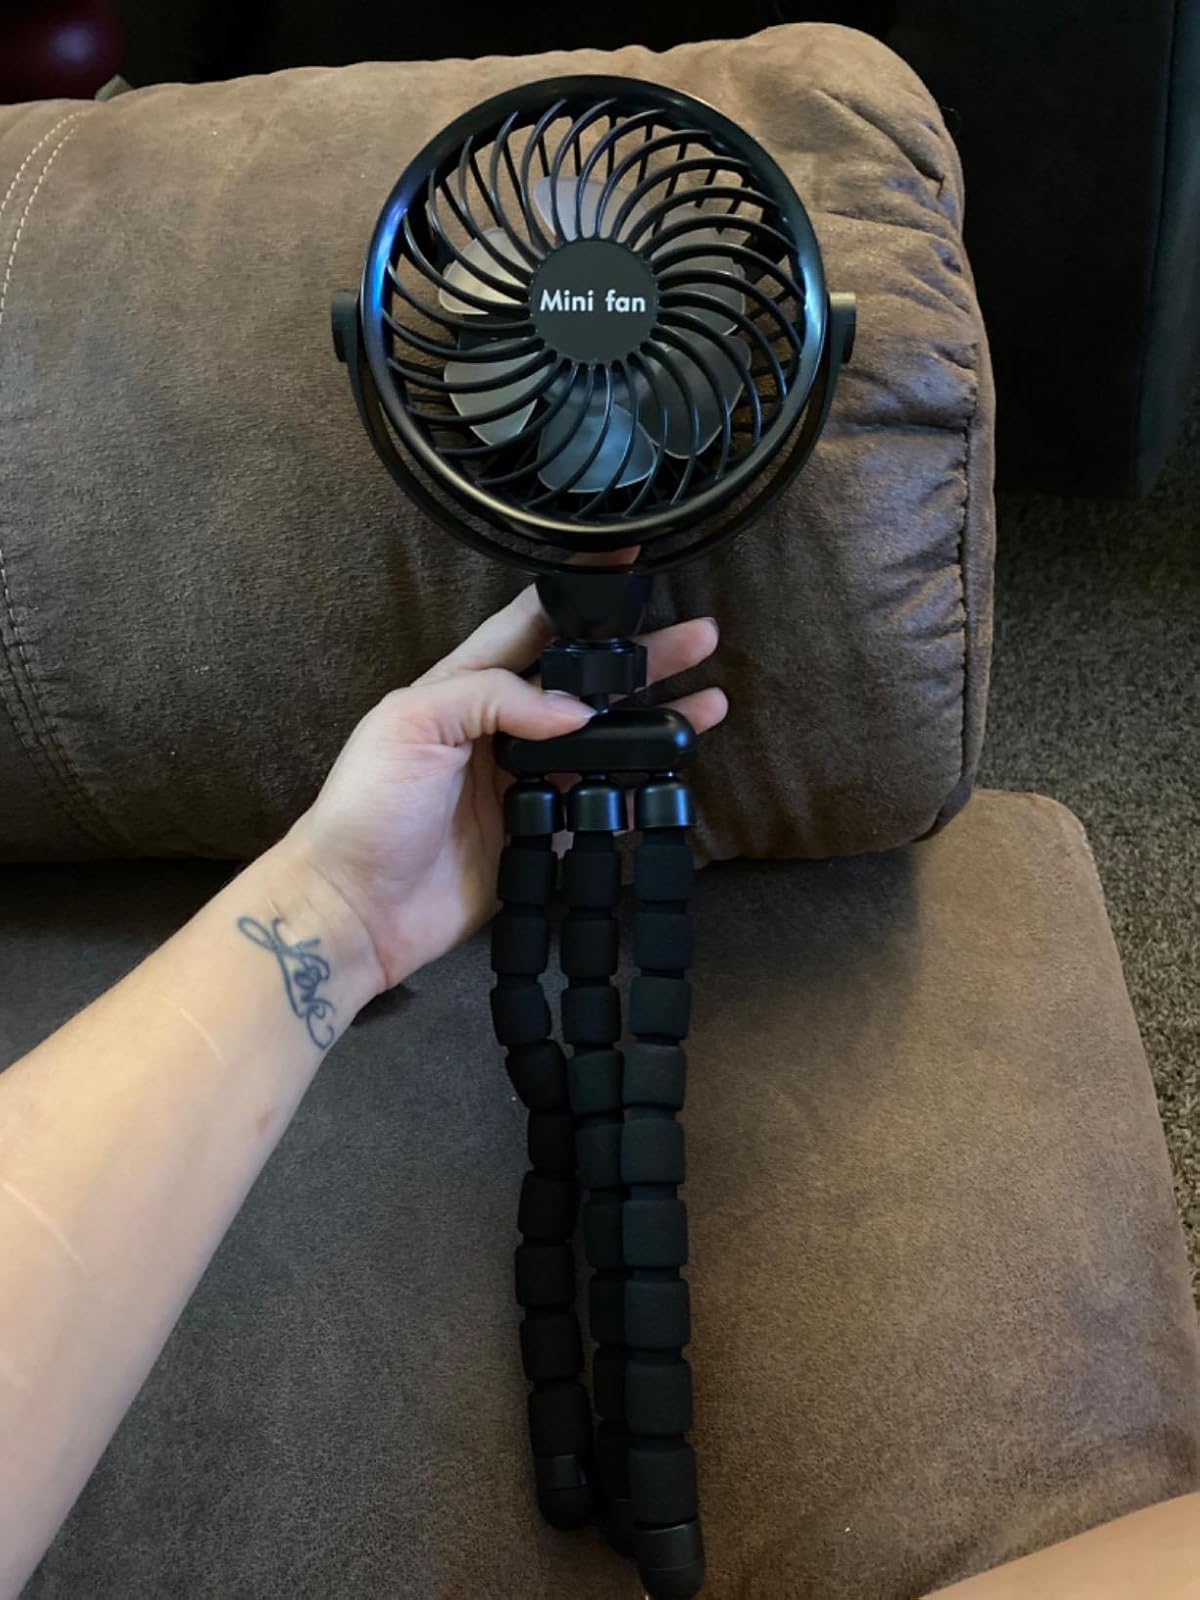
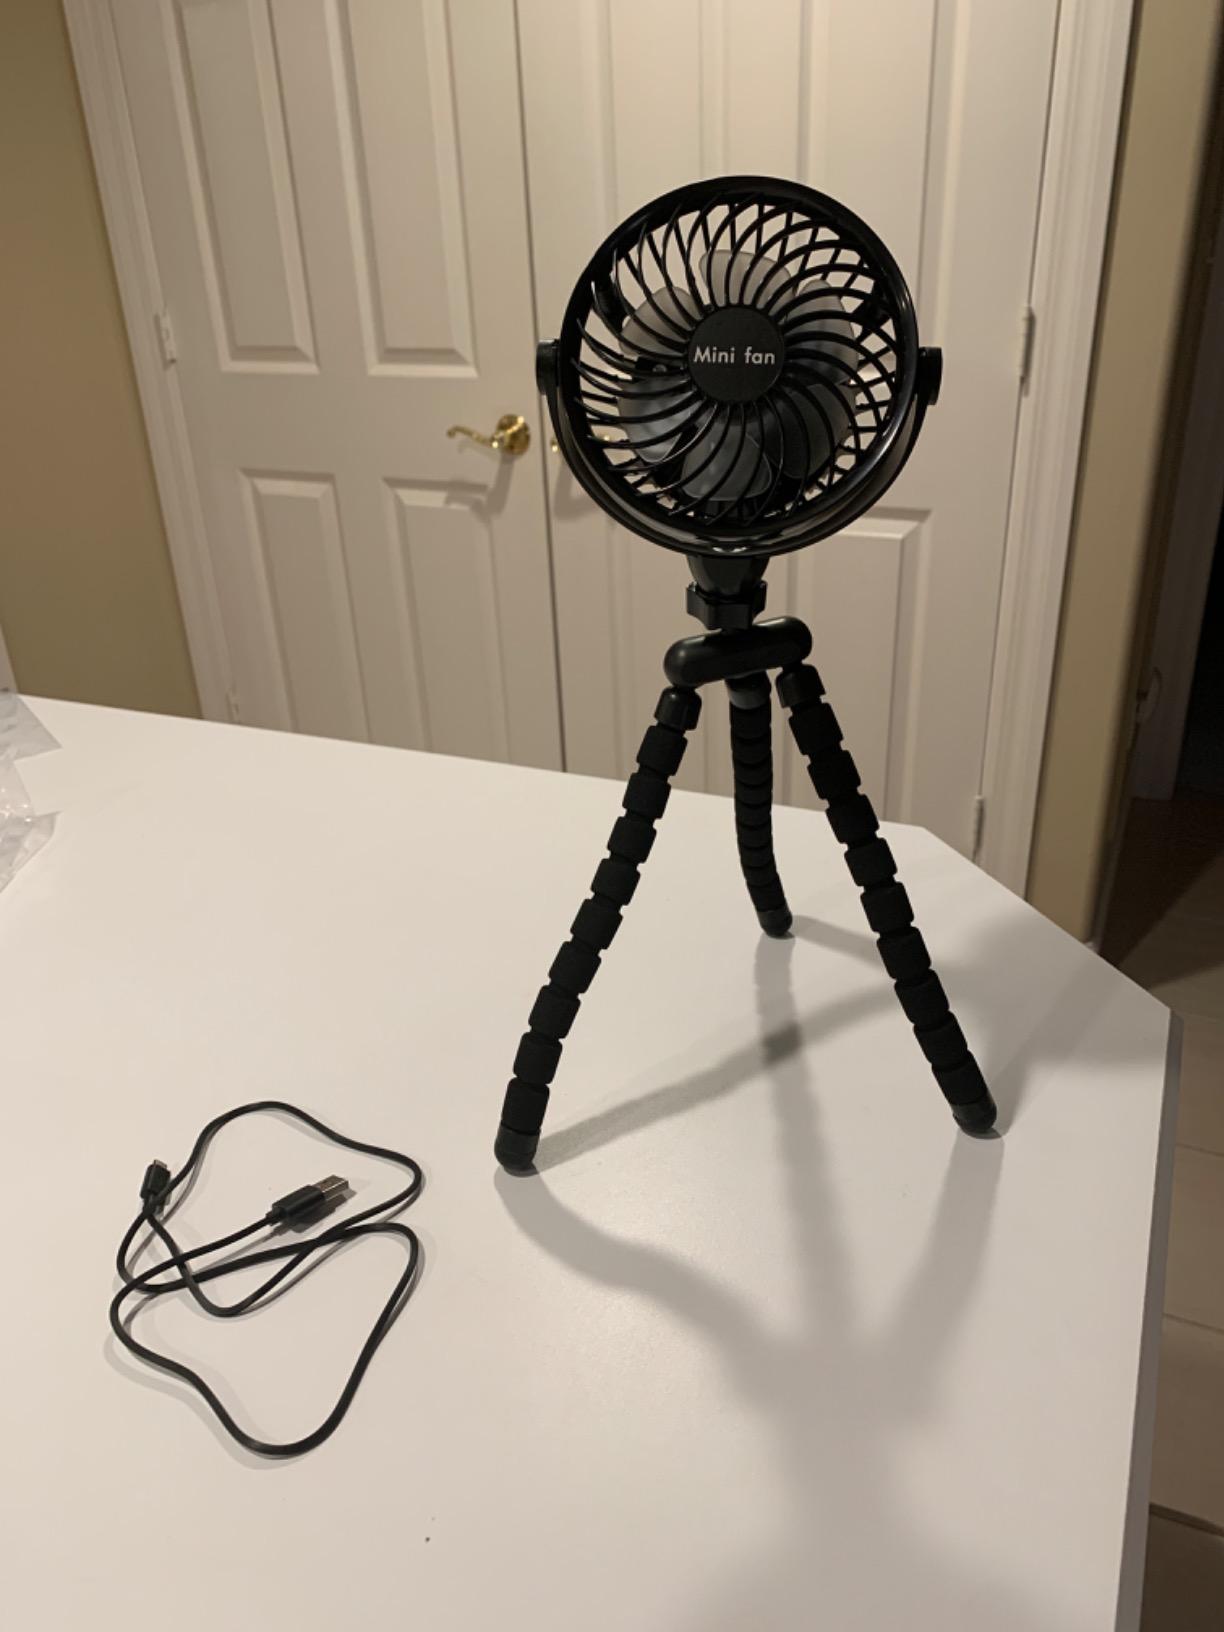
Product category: fan
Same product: yes